Hoy railway station

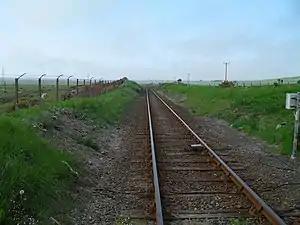
Site of Hoy station, 2010

Hoy was a railway station located northeast of Halkirk, Highland.